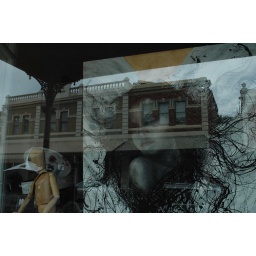
The building is a reflection in a shop window with the picture of the woman behind the glass